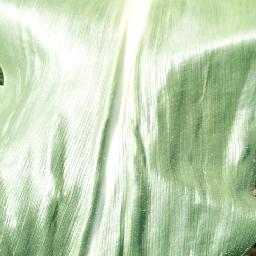
Label: Corn___healthy